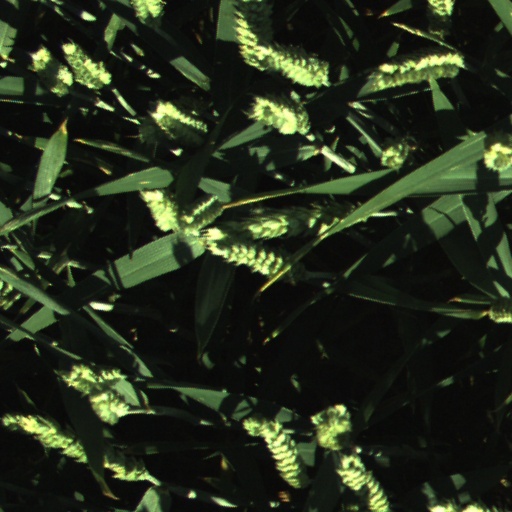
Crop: wheat